John Adams

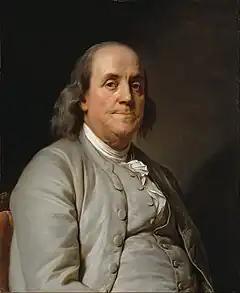
Adams frequently clashed with Benjamin Franklin over how to manage relations with France.

In 1774, at the instigation of Samuel Adams, the First Continental Congress was convened in response to the Intolerable Acts, a series of deeply unpopular measures intended to punish Massachusetts, centralize authority in Britain, and prevent rebellion in other colonies. Four delegates were chosen by the Massachusetts legislature, including John Adams, who agreed to attend, despite an emotional plea from his friend, Attorney General Jonathan Sewall, not to.